Yatai-bayashi

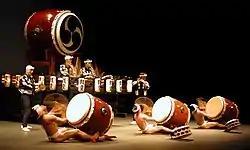
Taiko group Kodo illustrating the seated kata during a performance of "Yatai-bayashi"

"Yatai-bayashi" actually began as a somewhat different piece called , which is intended for a festival performance, rather than a stage performance. "Chichibu Yatai-bayashi" is normally played during a festival in Chichibu, Japan that occurs annually from December 3–4. More recently however, this particular arrangement has also been adopted for local performances on stage.